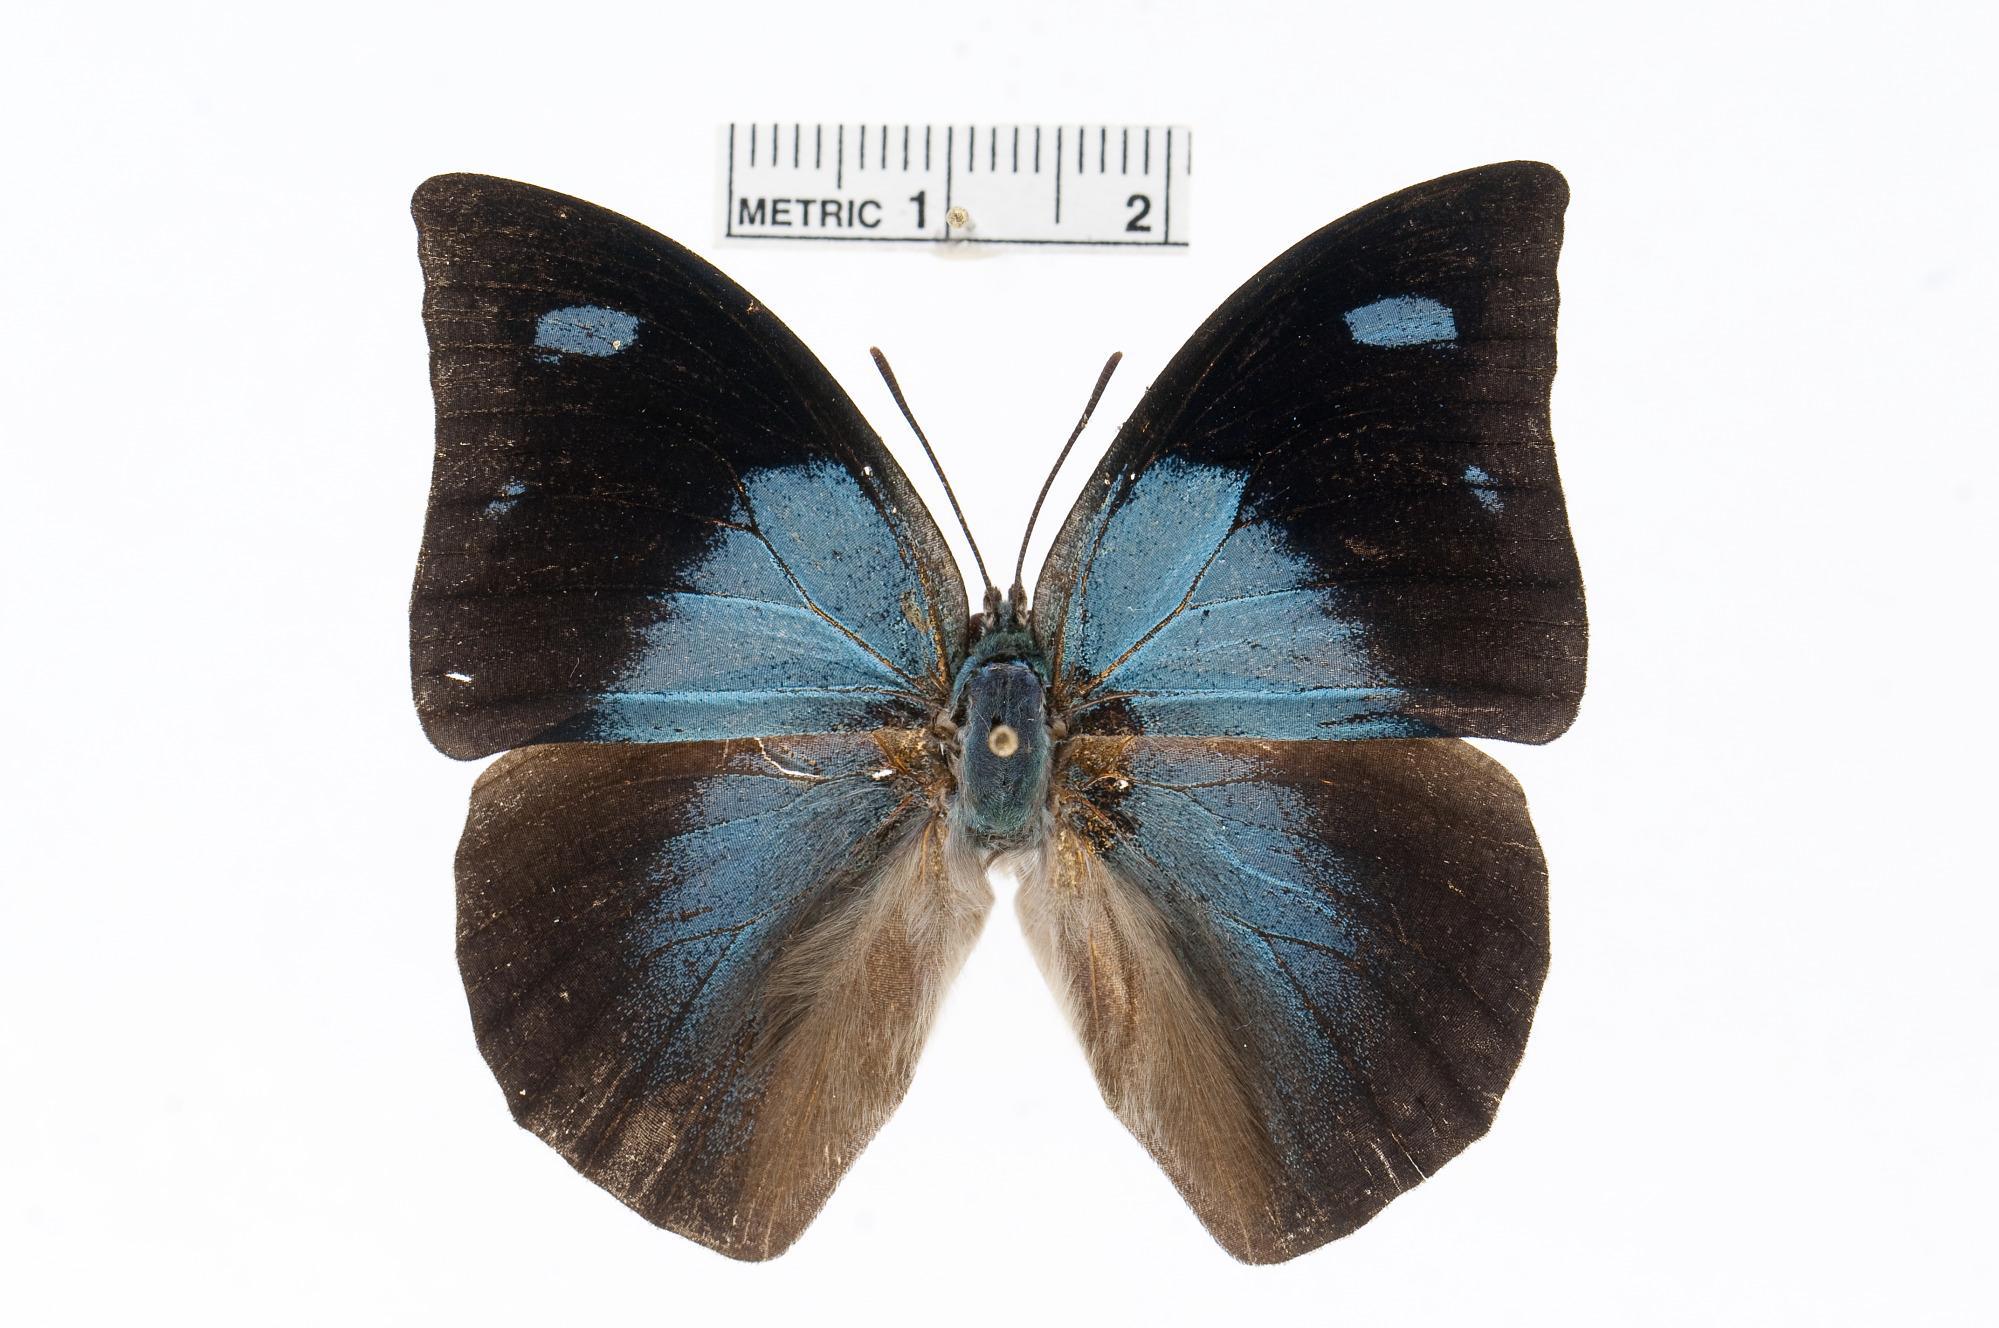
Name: Memphis praxias
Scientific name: Memphis praxias (Hopffer, 1874)
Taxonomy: Animalia, Arthropoda, Insecta, Lepidoptera, Nymphalidae, Charaxinae